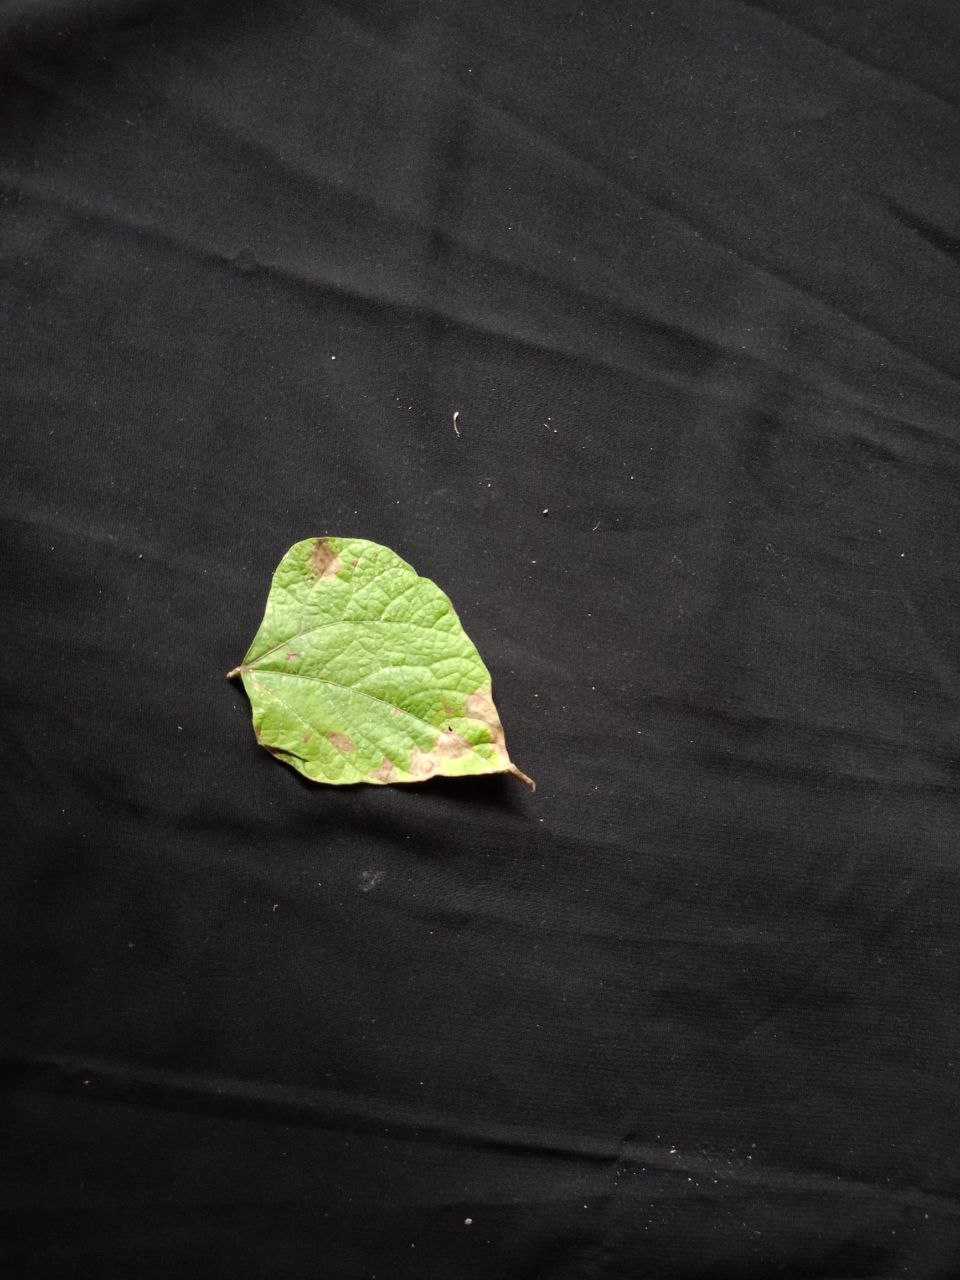
Crop: bean
Leaf condition: Blight